Answer in natural language. How many Paintings are visible in the scene? Choose between the following options: 0, 1, 3, 4 or 2
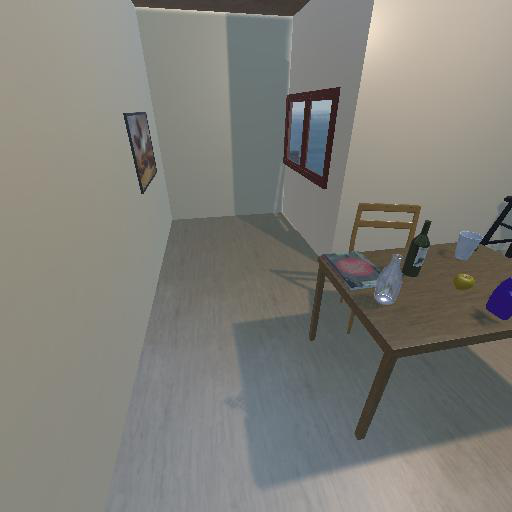
<answer>1</answer>